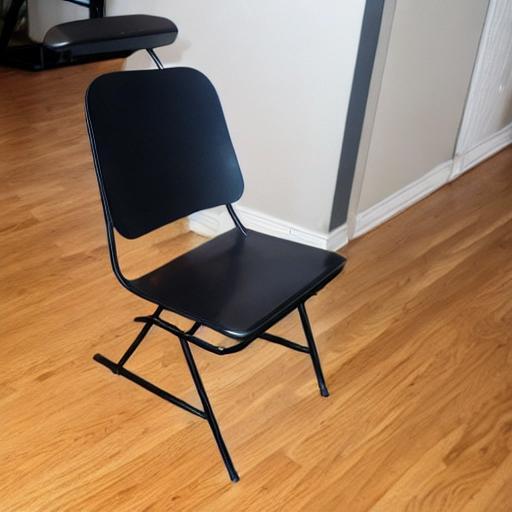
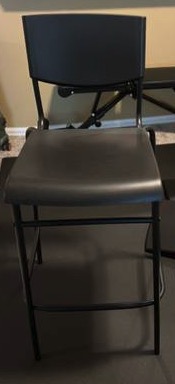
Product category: stool
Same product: no